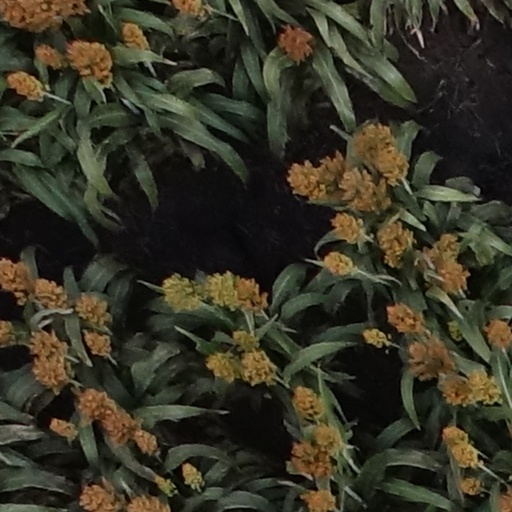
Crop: sorghum